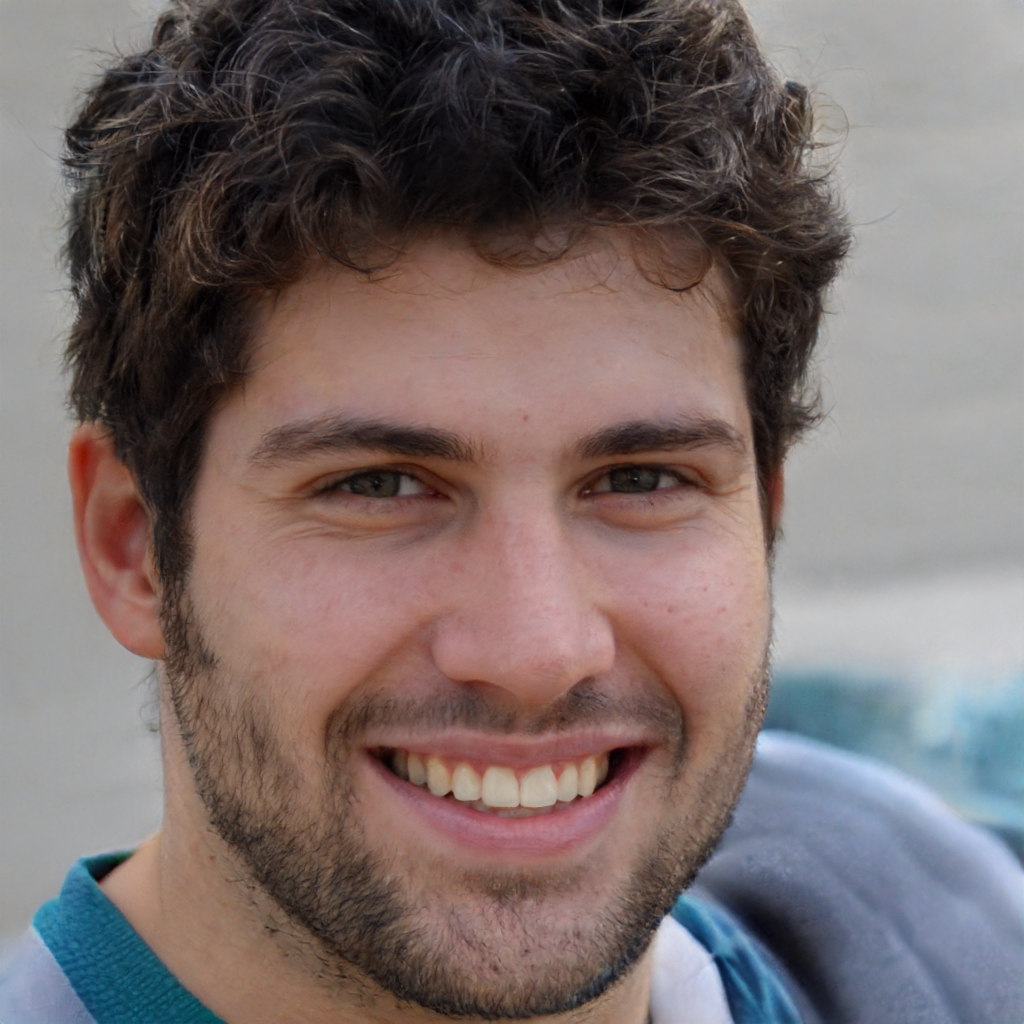
Gender: Male